Khosr River

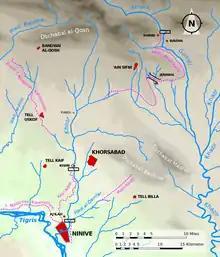
Topography of northern Assyria with the course of the Khosr River

The Khosr River ("Nahr al-Khosr") was a tributary of the Tigris River which ran directly through the centre of the ancient city of Nineveh in Northern Mesopotamia. During the reign of Sennacherib, walls were built along the banks of the Khosr to prevent it from flooding.